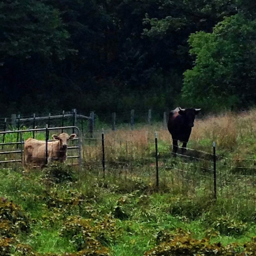
The two cows are fenced in the field.
A black cow standing near a brown cow on top of a lush green field.
A couple of cows standing by a metal fence.
There are cattle inside the fence in the field.
Two cows sitting in a pen in the pasture.